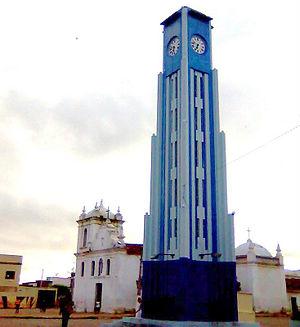
Pombal est une ville brésilienne de l'ouest de l'État de la Paraíba.